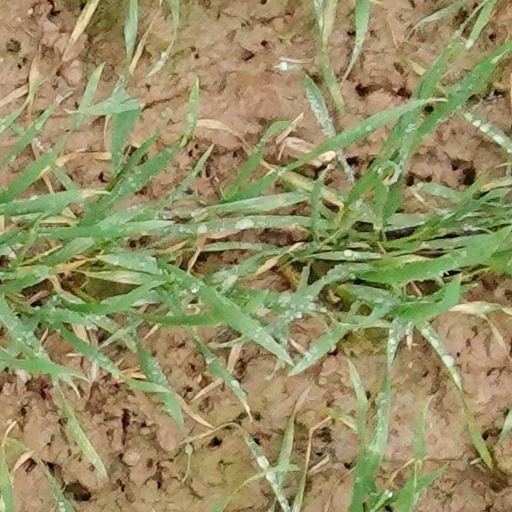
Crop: wheat